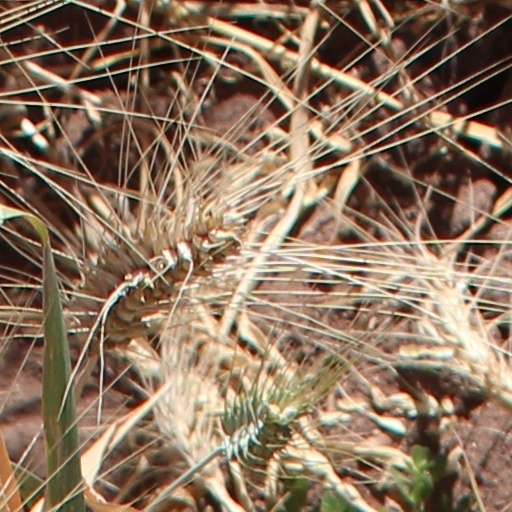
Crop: wheat